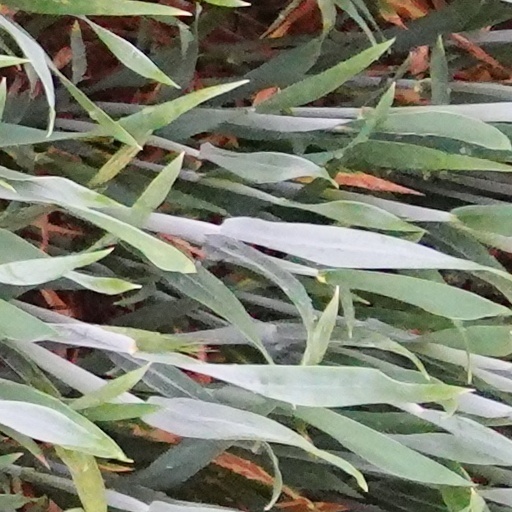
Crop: wheat